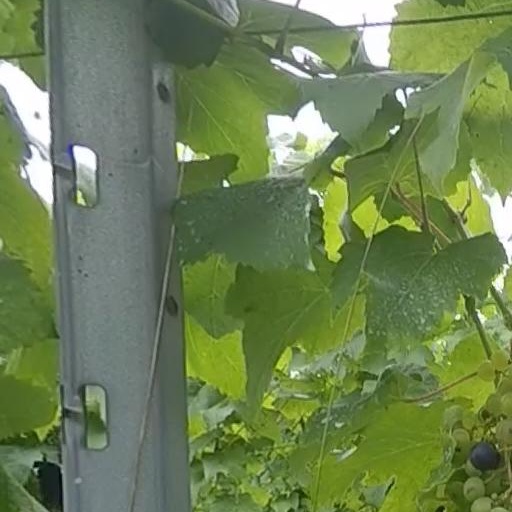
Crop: grape